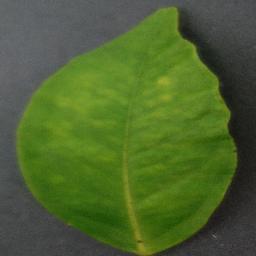
Label: Orange___Haunglongbing_(Citrus_greening)